A638 road

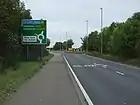
A638 towards Wakefield

As York Road the Centurion Retail Park and a Morrisons is on the right, and the JET "Royal Blue Garage" on the left. It crosses Lady Pitt's Bridge over a former track of the River Don. It crosses the Trans Pennine Trail. At Sunnyfields there is a junction for "Barnsley Road" (A635) to the left near the Rix Sun Inn Service Station and The Sun, where the road leaves Ermine Street, to the right, which continues as the "Roman Ridge". It passes the Esso "Sun Inn Service Station" on the left, and continues through Scawthorpe, with the Don Valley Academy on the right, and meets "Green Lane" (B6422) to the left. It enters Highfields where there is the Highwayman Roundabout for "Doncaster Lane" (B1220) next to the Highwayman. It passes through Woodlands and then Adwick le Street. It meets the A1 and A1(M) at the "Red House Interchange" junction 38, formerly a roundabout before 1979. Ermine Street continues northwards along the A1. Before the bypass in August 1961, the A1 would have passed along the current A638 into Doncaster. Off the junction is a large distribution centre for B&Q.